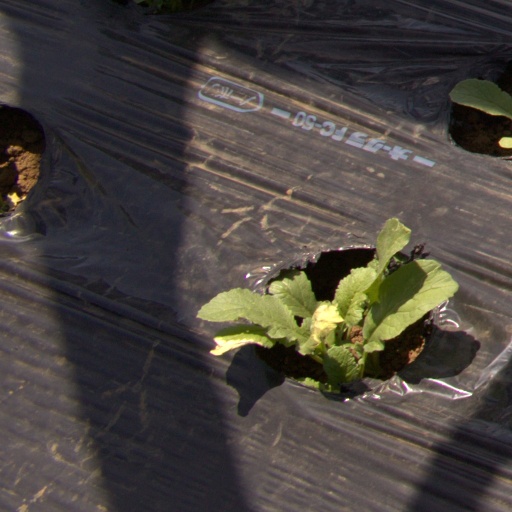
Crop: Jerusalem artichoke